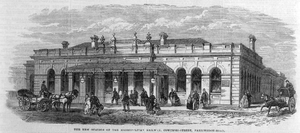
Farringdon Station / Historie
Metropolitan Railway's anden Farringdon Station, 1866
Farringdon Station er en London Underground- og National Rail-station i Clerkenwell, lige nord for City of London, i bydelen Islington. Det er en af de mindre vigtige fjerntogsstationer i det centrale London, men dette vil ændres markant, når den bliver et vigtigt knudepunkt, men skiftemulighed mellem Londons to største infrastrukturprogrammer, Thameslink-programmet og Crossrail, der begge forventes fuldendt i 2018.